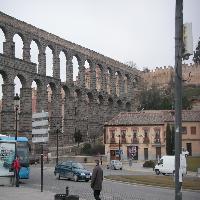
Weather: cloudy or overcast